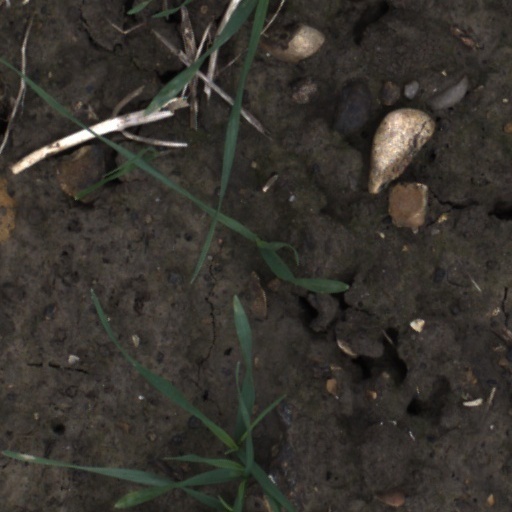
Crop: wheat